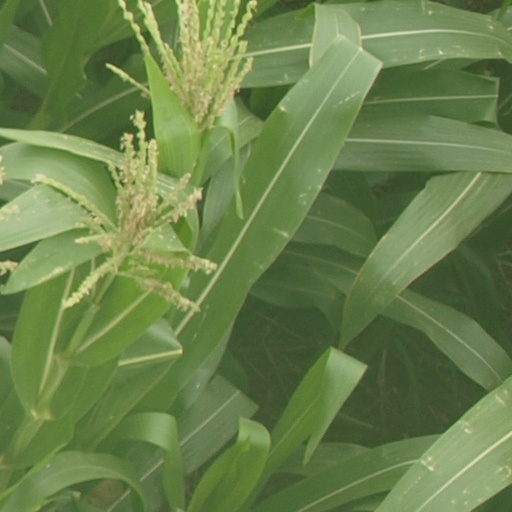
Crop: maize; corn